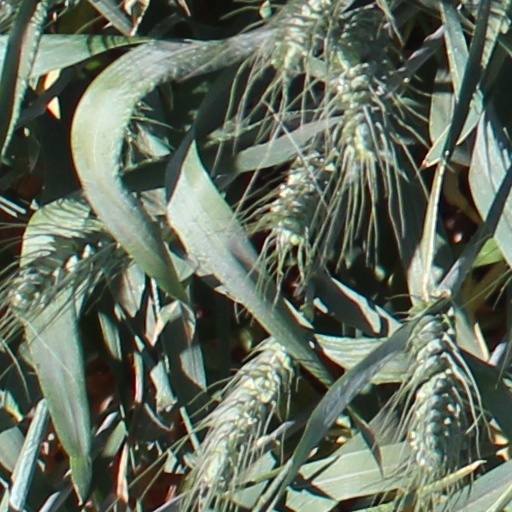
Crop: wheat